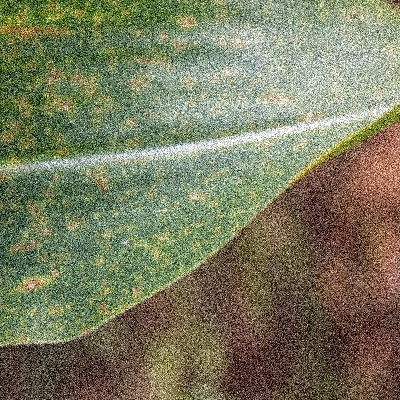
Label: Corn_(Maize)___Leaf_Spot